First Methodist Episcopal Church of Tioga Center

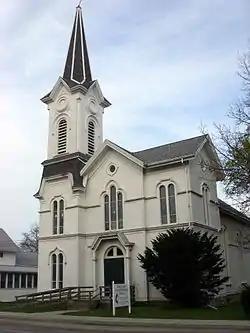
First Methodist Episcopal Church of Tioga Center, May 2009

First Methodist Episcopal Church of Tioga Center, also known as United Methodist Church of Tioga Center, is a historic Methodist Episcopal church located at Tioga in Tioga County, New York. It is a vernacular Gothic Revival style rectangular structure built in 1872–1873. It is a two-story frame structure that features a tower with louvered belfry and spire in the northeast corner.